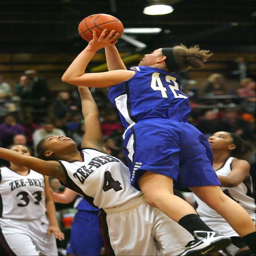
person , right , drives on person during the title game wednesday night at school .